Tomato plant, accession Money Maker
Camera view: tilt-top (135 deg); turntable rotation: 270 degrees
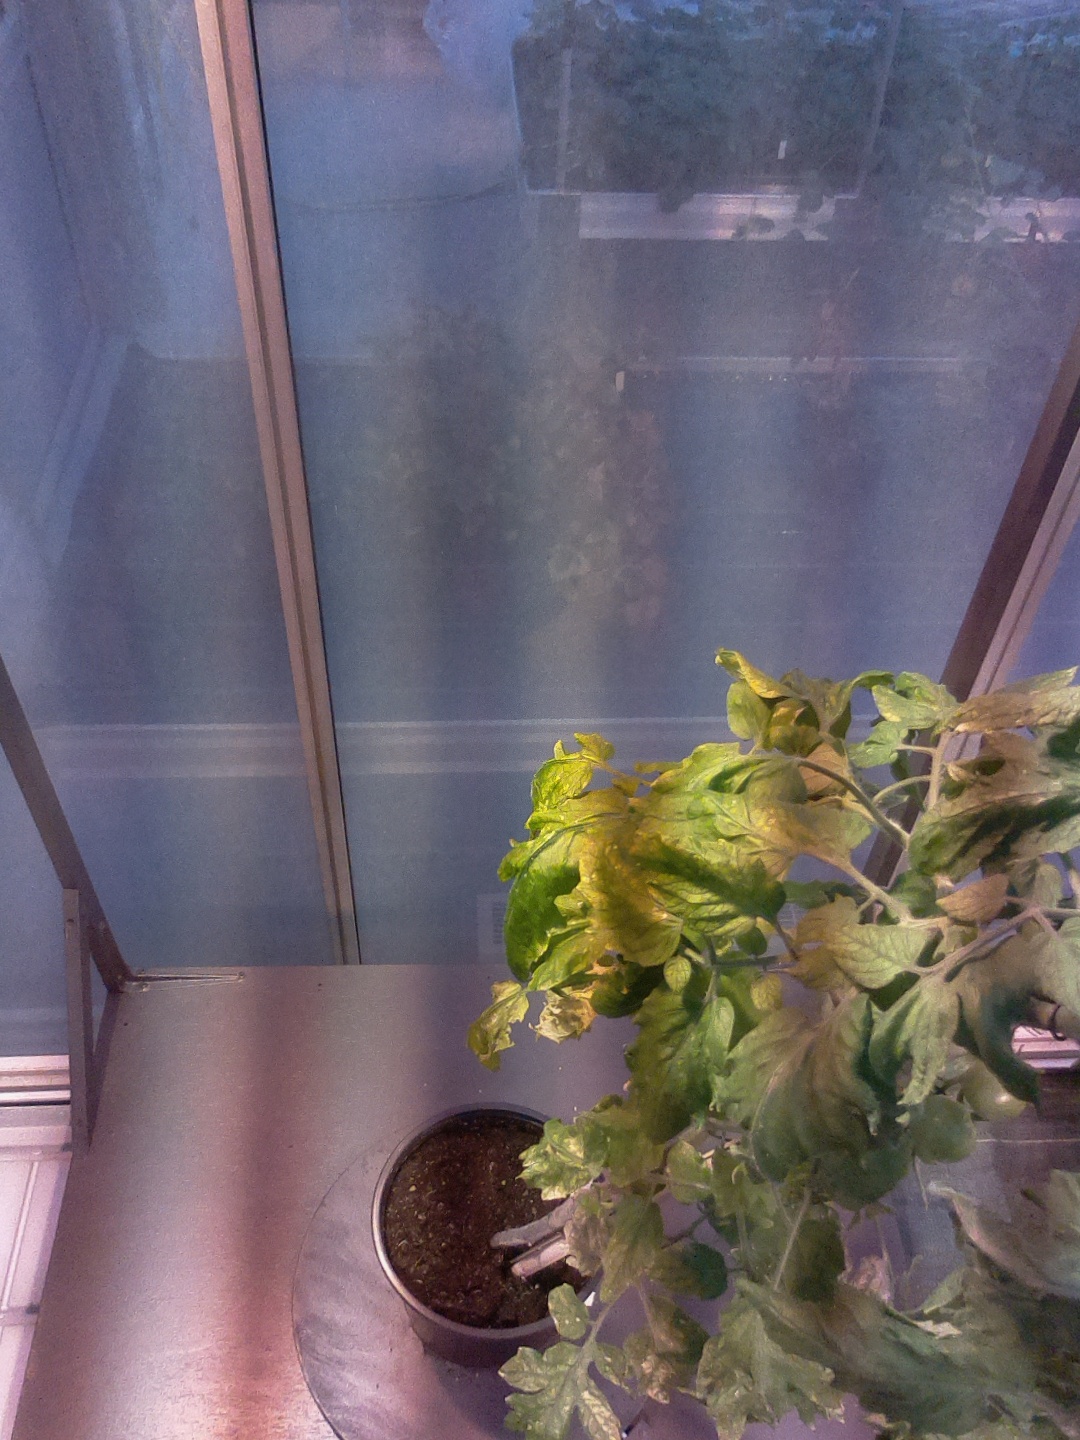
BBCH growth stage 75: 50%-60% of final fruit size